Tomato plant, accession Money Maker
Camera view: vertical (180 deg); turntable rotation: 150 degrees
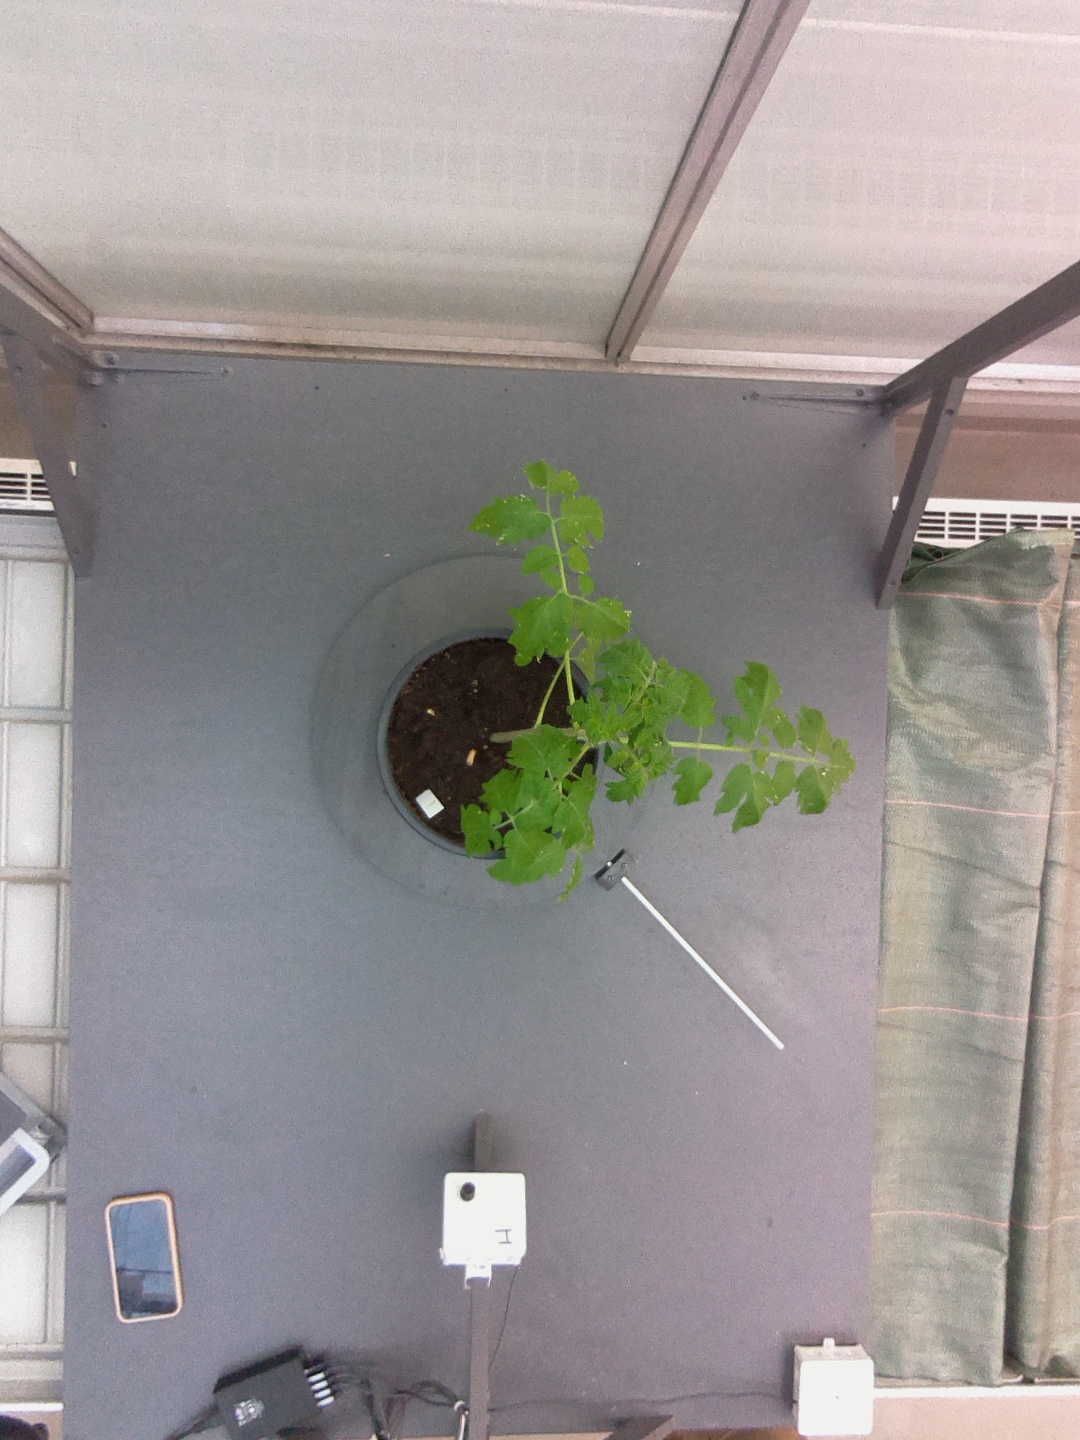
BBCH growth stage 13: 6 of true leaves visible